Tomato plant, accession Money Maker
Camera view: bottom (45 deg); turntable rotation: 270 degrees
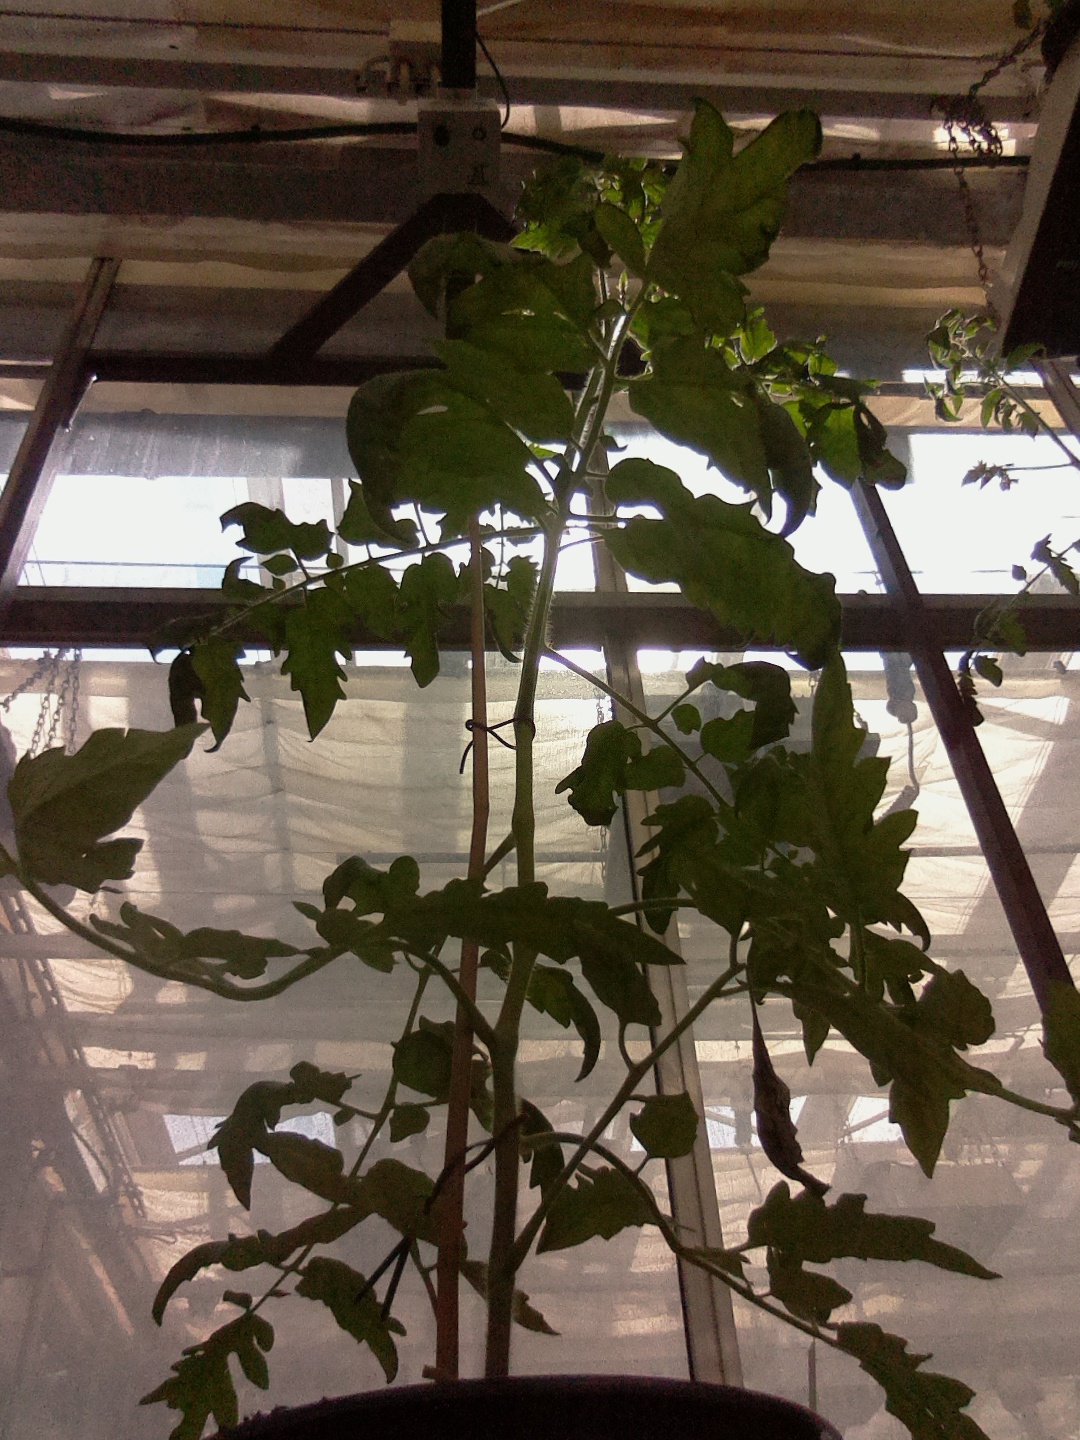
BBCH growth stage 23: 30%-40% Side shoots formed